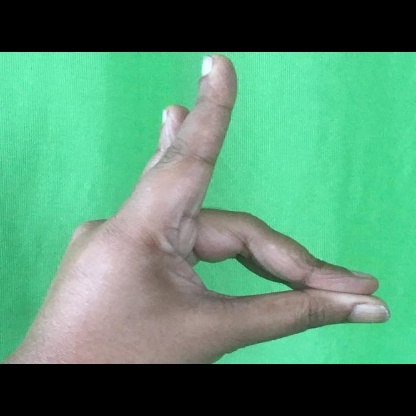
Mudra: Simhamukham